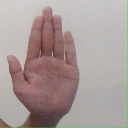
अक्षर: ध